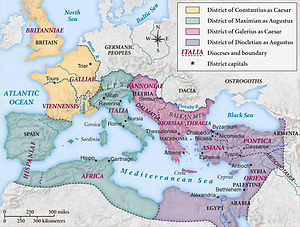
Det Byzantinske Rige / Historie / Tetrarkiet
Romerriget under tetrarkisystemet.
Det Byzantinske Rige blev skabt i en opbrudstid markeret af interne magtkampe og grænsekrige i det romerske verdensrige.